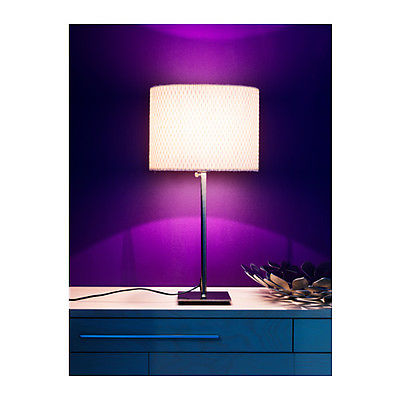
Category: lamp